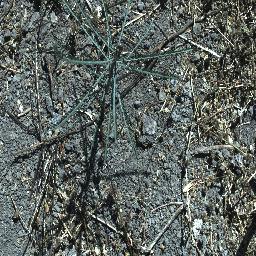
Label: parkinsonia